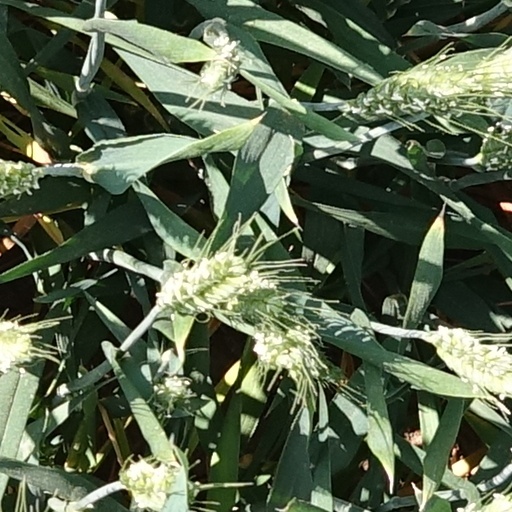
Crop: wheat